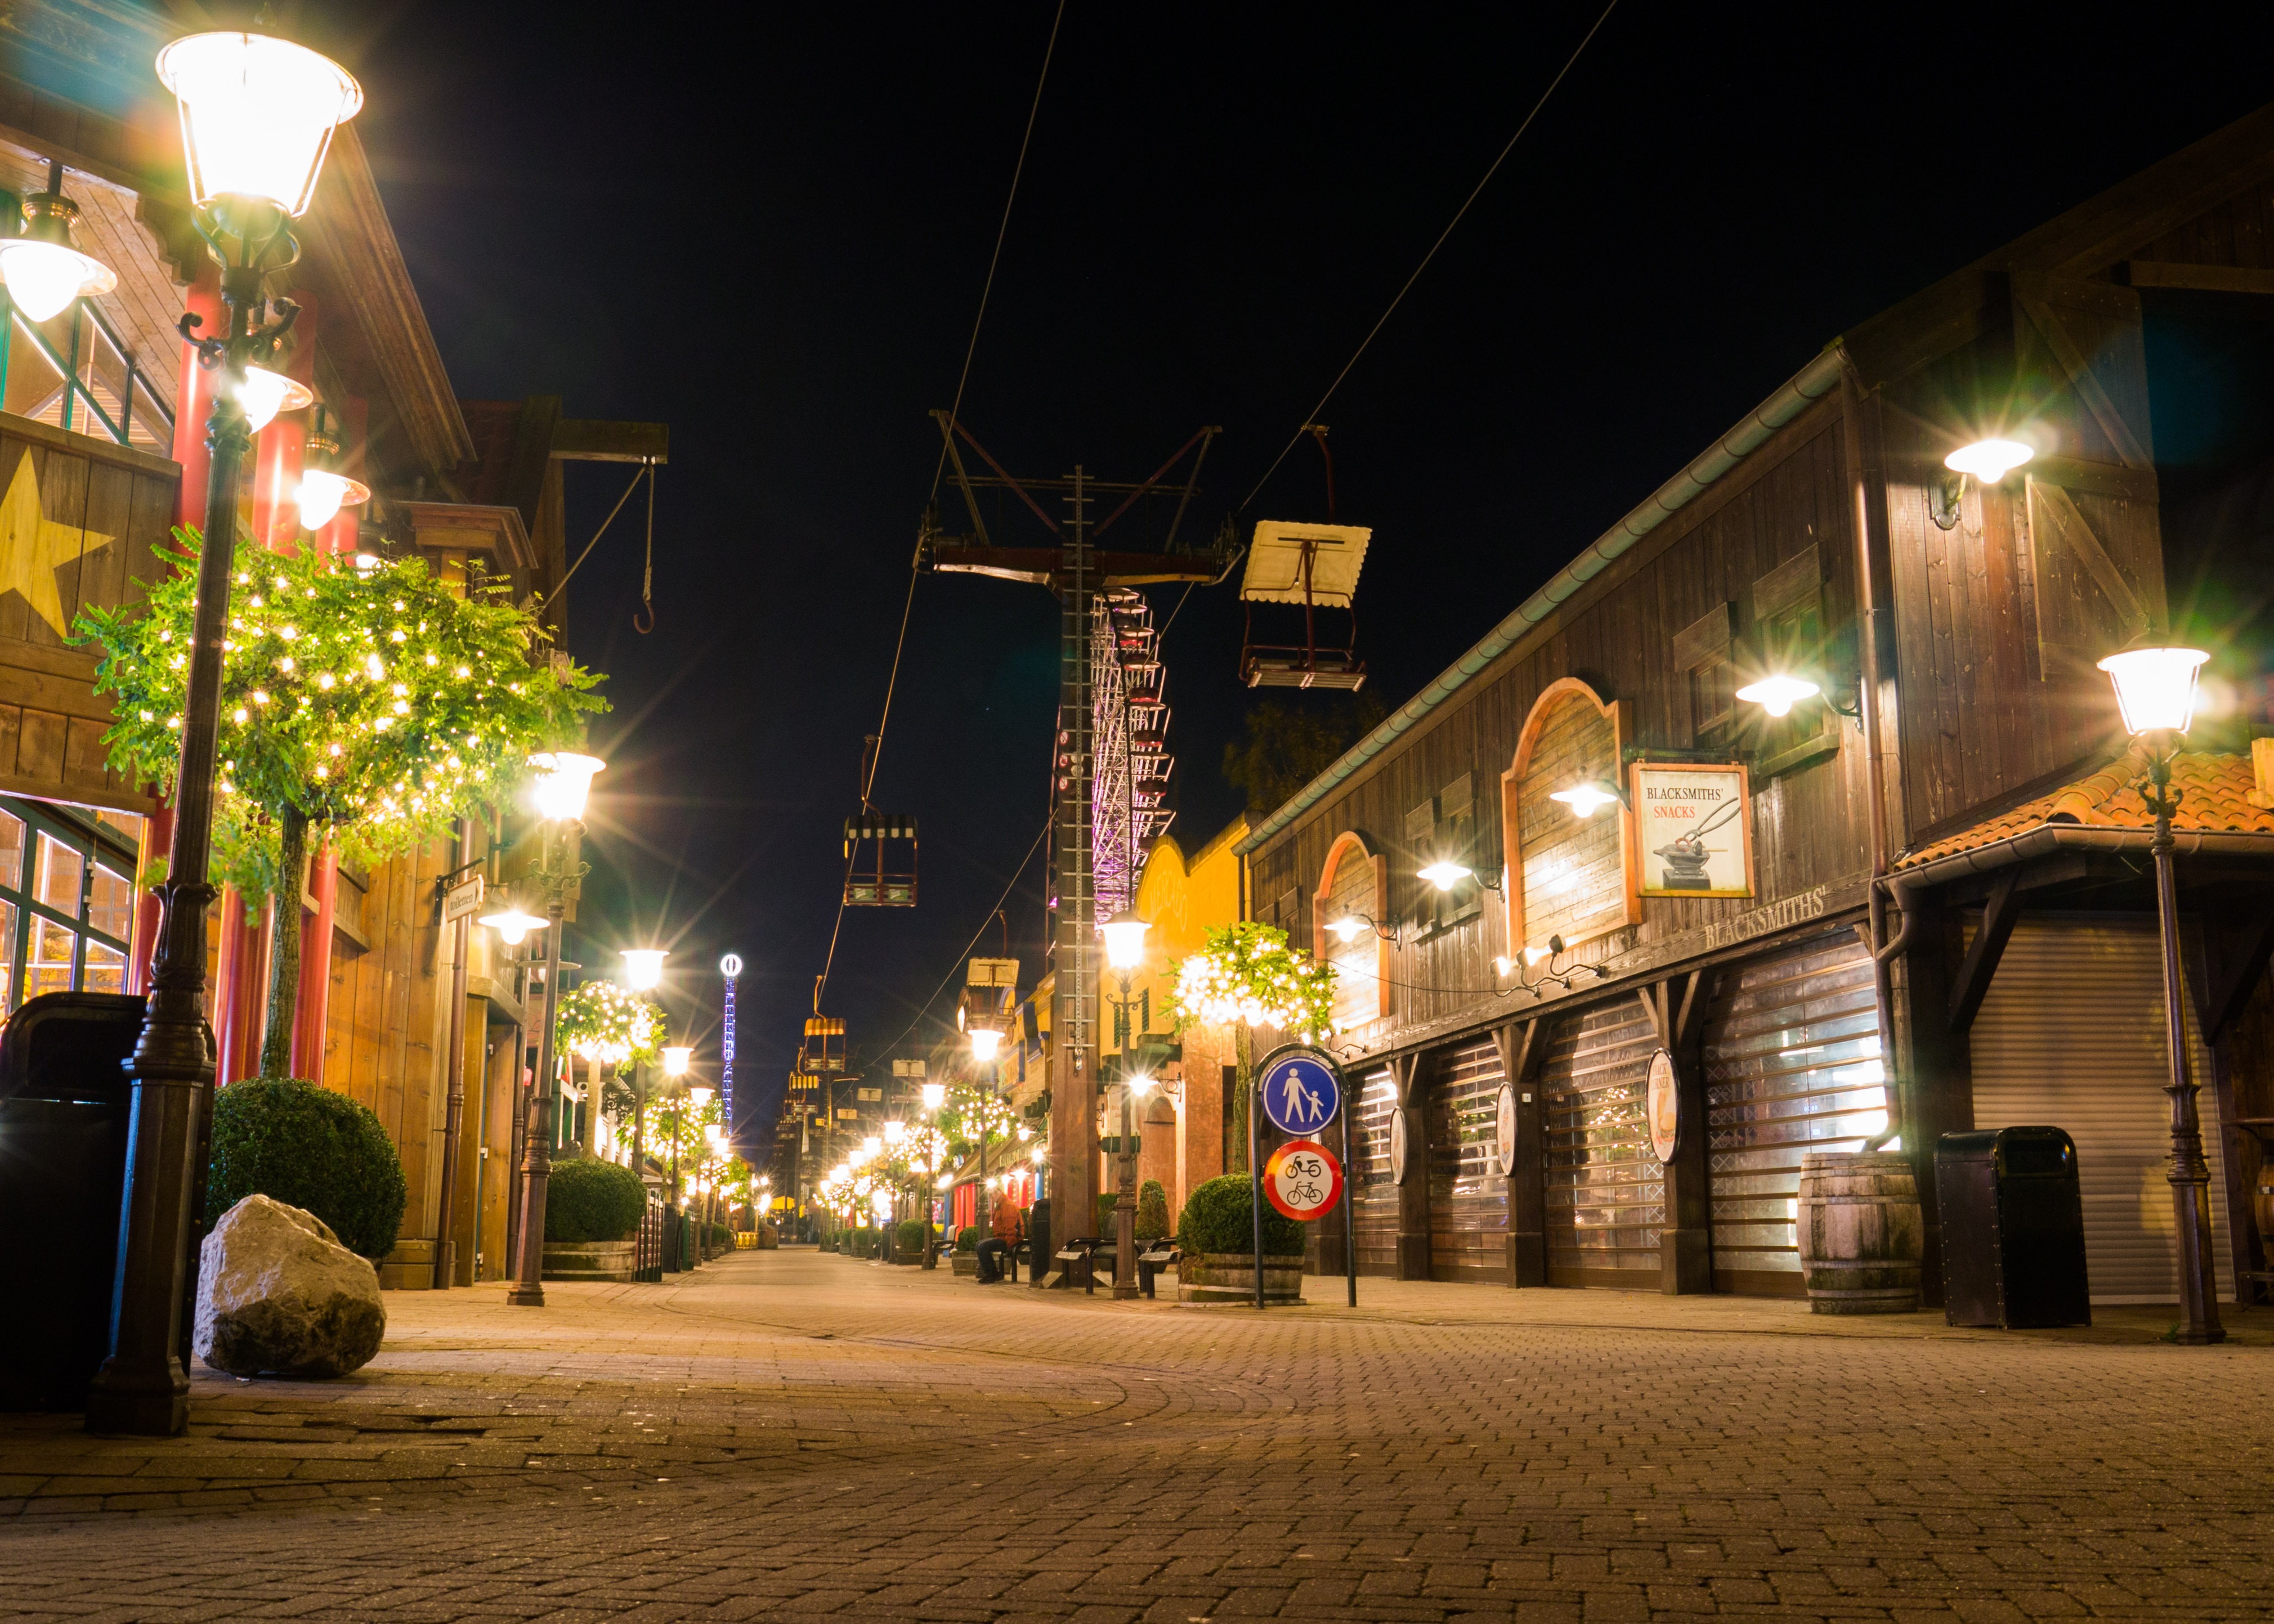
light, road, street, night, play, town, restaurant, city, downtown, evening, ferris wheel, romantic, cable car, lighting, theme park, deserted, christmas decoration, lights, netherlands, leave, night photograph, christmas lights, urban area, slagharen, human settlement